C-Raf

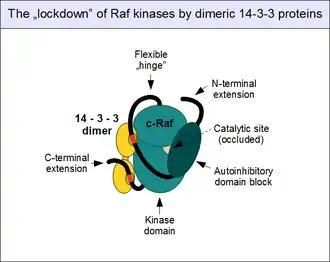
Artist's impression of the autoinhibited state of c-Raf, reinforced by the associated 14-3-3 protein dimers, bound to the phosphorylated twin motifs.

As mentioned above, the regulation of c-Raf activity is complex. As a "gatekeeper" of the ERK1/2 pathway, it is kept in check by a multitude of inhibitory mechanisms, and normally cannot be activated in a single step. The most important regulatory mechanism involves the direct, physical association of the N-terminal autoinhibitory block to the kinase domain of c-Raf. It results in the occlusion of the catalytic site and full shutdown of kinase activity. This "closed" state can only be relieved if the autoinhibitory domain of Raf engages a partner competing with its own kinase domain, most importantly GTP-bound Ras. Activated small G-proteins can thus break up the intramolecular interactions: this results in a conformational change ("opening") of c-Raf necessary for kinase activation and substrate binding.